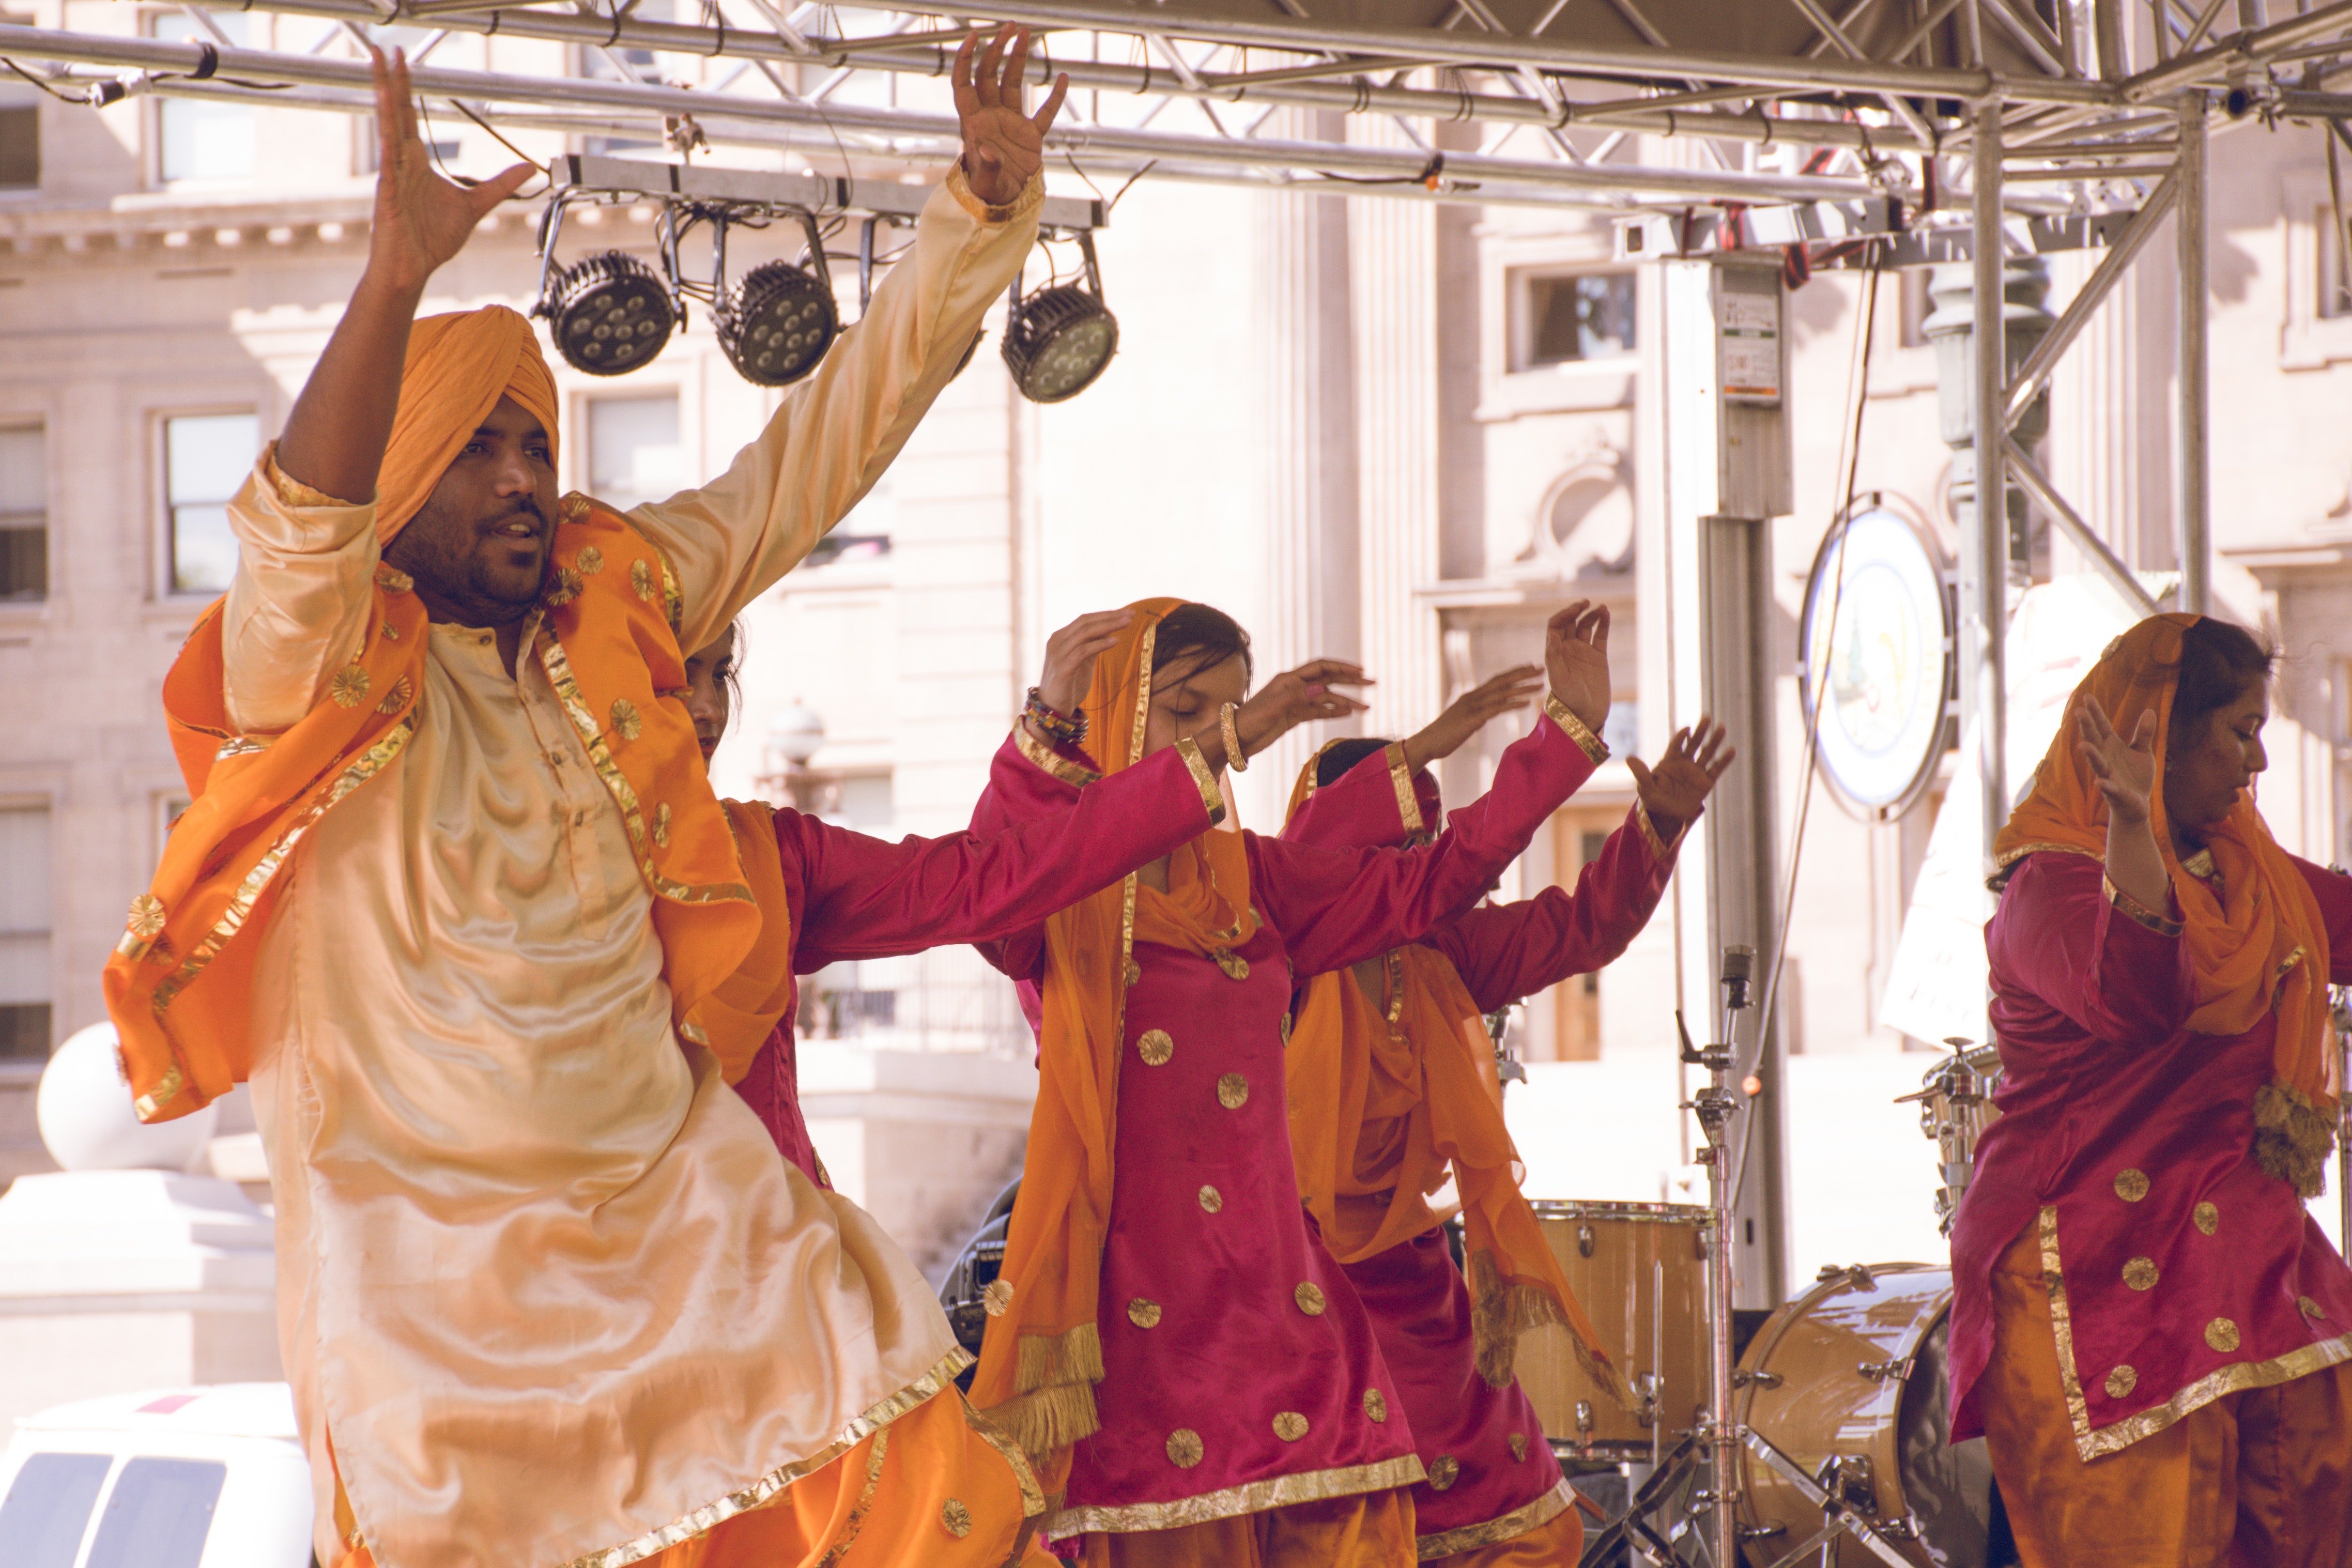
rite, event, temple, tradition, guru